The Meat Fetish

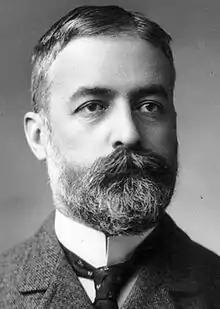
Crosby in 1904

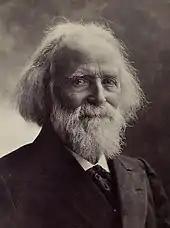
Reclus, circa 1900

Ernest Howard Crosby was an American author and reformer, who was an anti-imperialist and labor movement unionist. He was president of the New York Vegetarian Society. Before publishing "The Meat Fetish", Crosby had written to the newspaper "The New York Times", announcing that he had eaten no meat in eight years, suggesting to replace what was considered the "valuable ingredient in flesh-food, [...] the proteid" with a vegetable source where it was more abundant, such as in cereals and whole-wheat bread, and others.